Nicaraguan slider

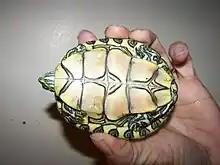
Plastron of "Trachemys emolli"

The Nicaraguan slider has a carapace with many circular markings on it, and in the middle of each marking, there is a dark spot. The main color of the carapace and the turtle's skin is olive green to dark brown. It also has yellow markings on it as well. The supratemporal markings can be orange, pink, or yellow. Males averagely grow to straight carapace length, and females can averagely grow to or larger.